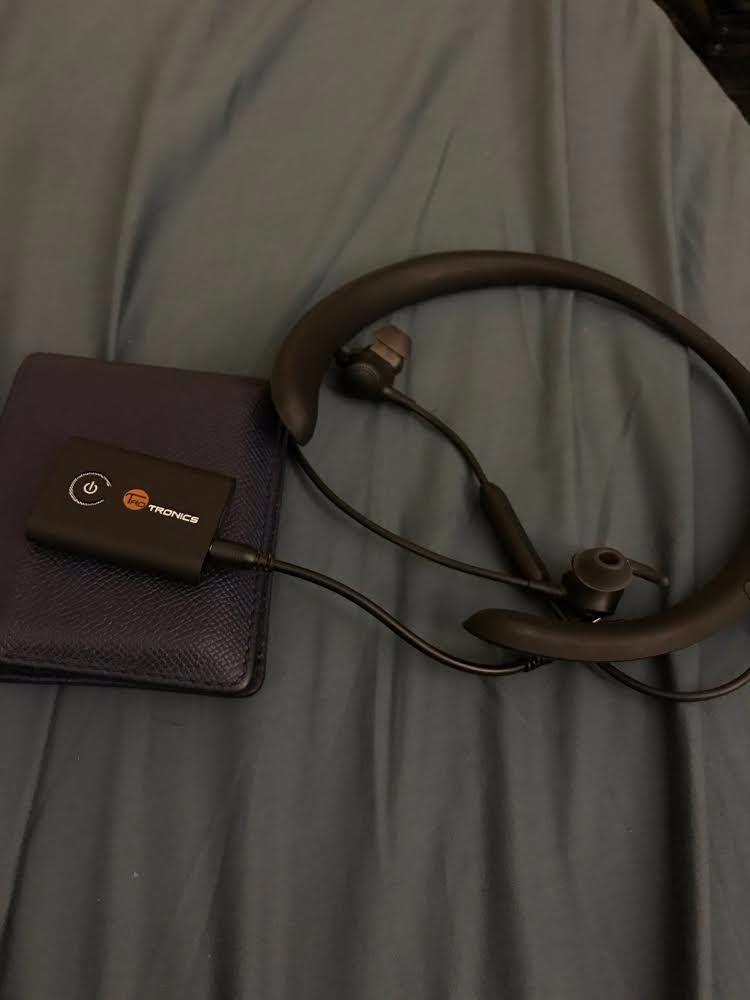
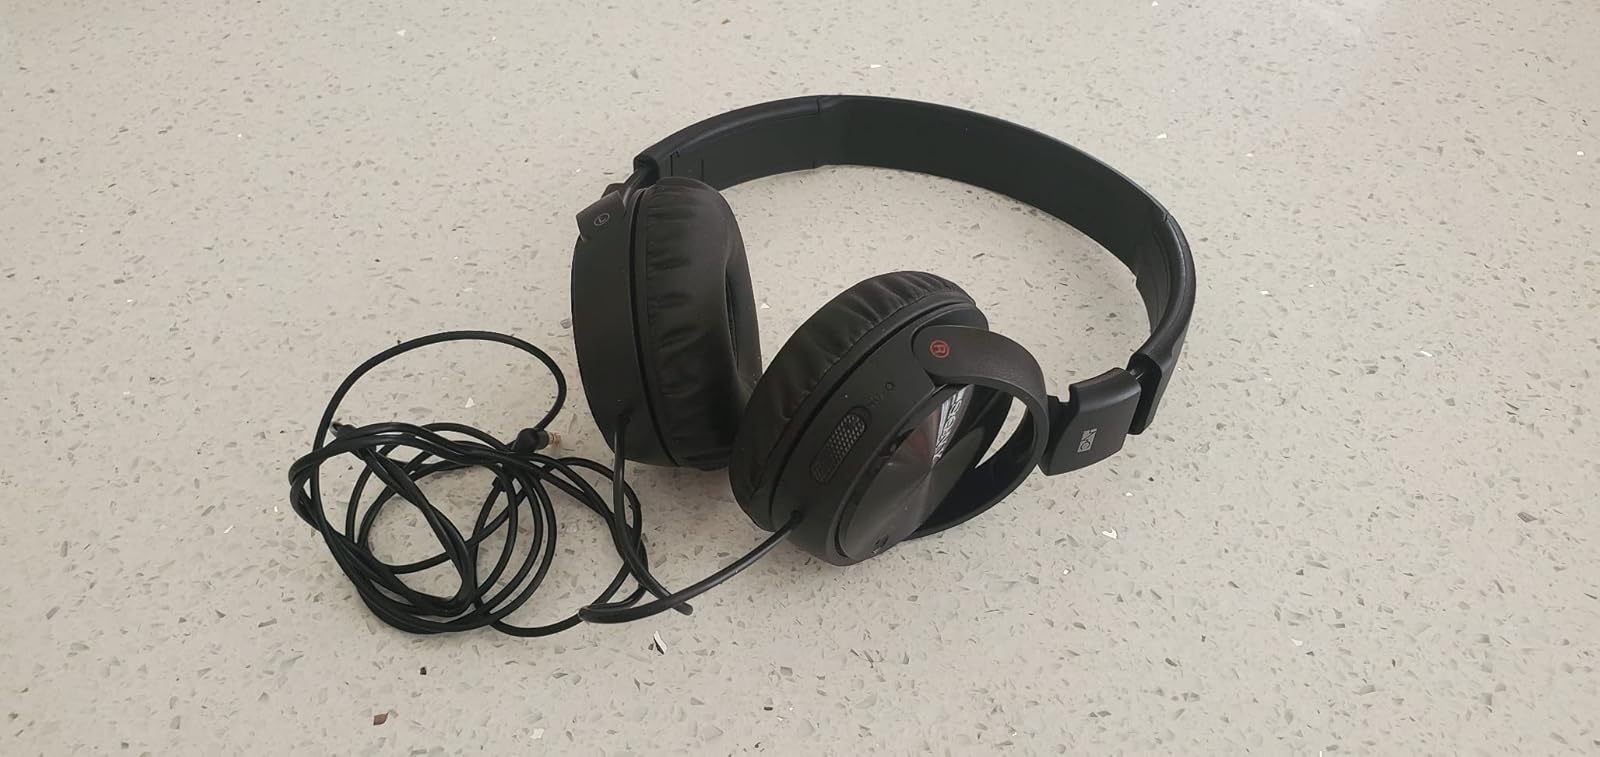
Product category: headphones
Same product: no